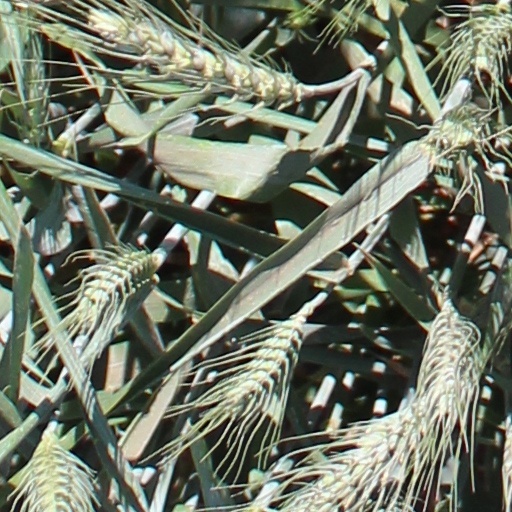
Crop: wheat